Union Porcelain Works

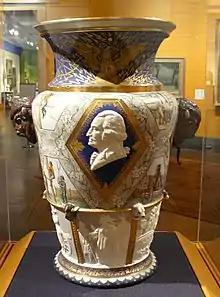
The Union Porcelain Works' Century Vase, as exhibited in the 1876 Centennial Exposition

The Union Porcelain Works was both the first and the foremost American manufacturer of porcelain wares from c. 1862 to c. 1922, with its factory located in Greenpoint, now a part of Brooklyn, New York.